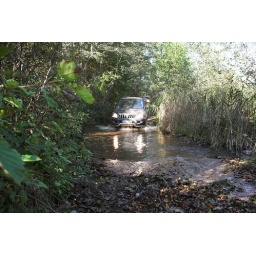
Crossing a shallow water near Salmejs lake